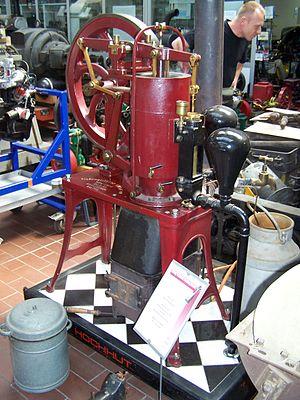
La bouse séchée est le nom donné aux bouses animales séchées et employées comme combustible. Ce terme générique correspond à un emploi largement répandu de par le monde, qu'il s'agisse de réemploi des excréments seuls ou du fumier animal. On l'appelle parfois « bois de vache ».